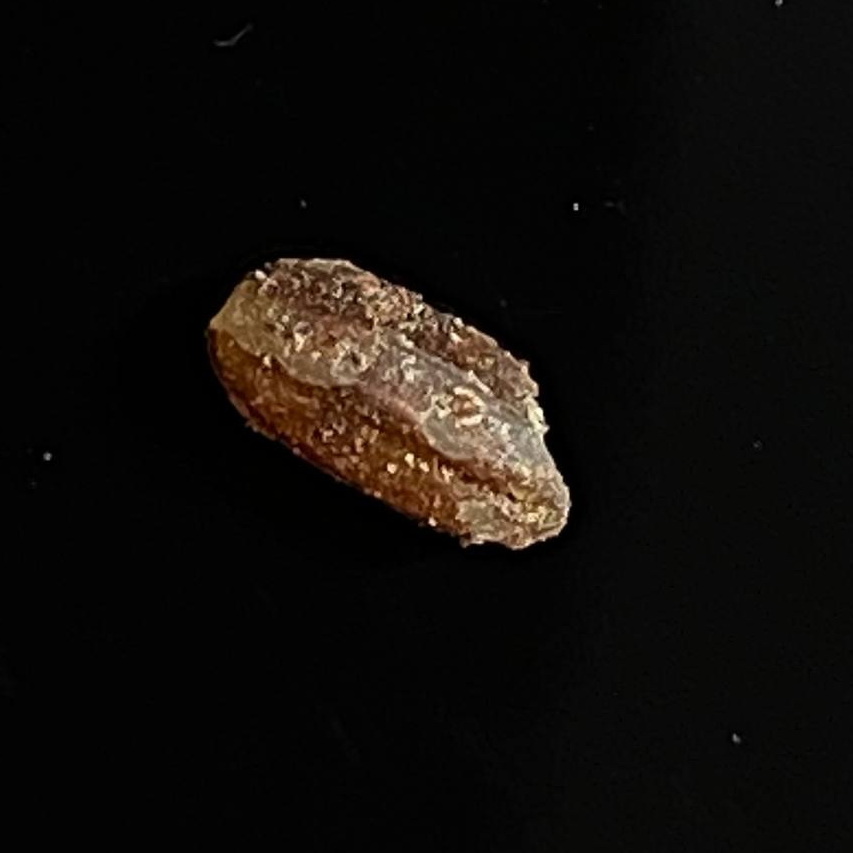
Rice variety: Lal_Aush